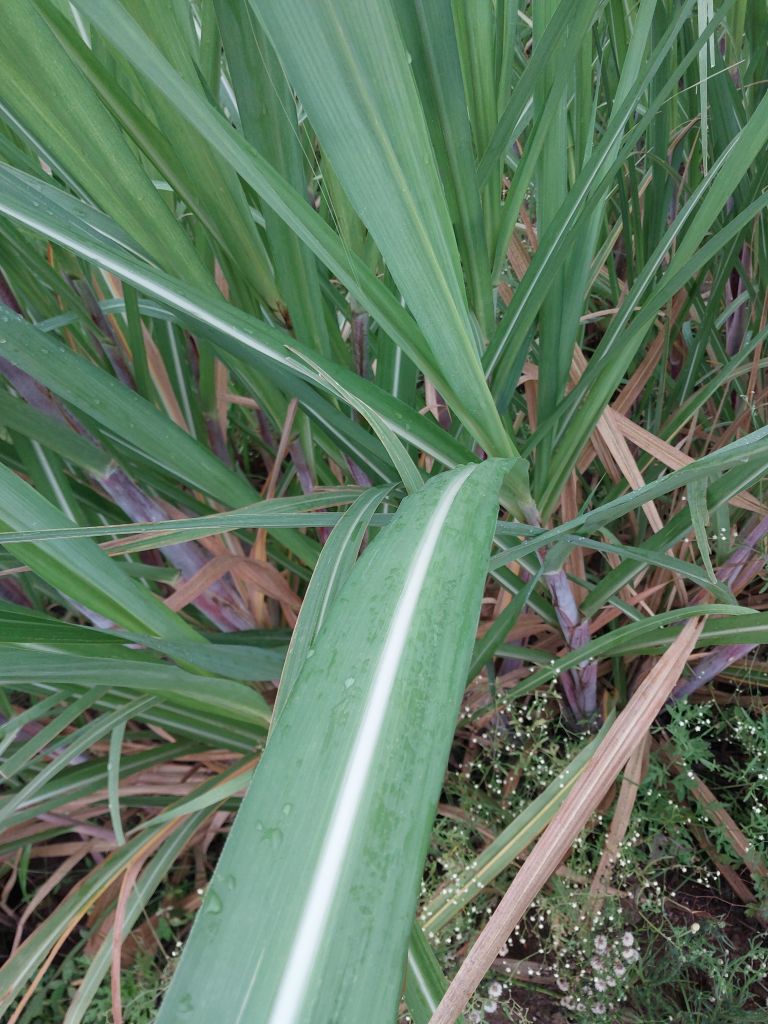
Label: Healthy